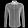
Label: Shirt